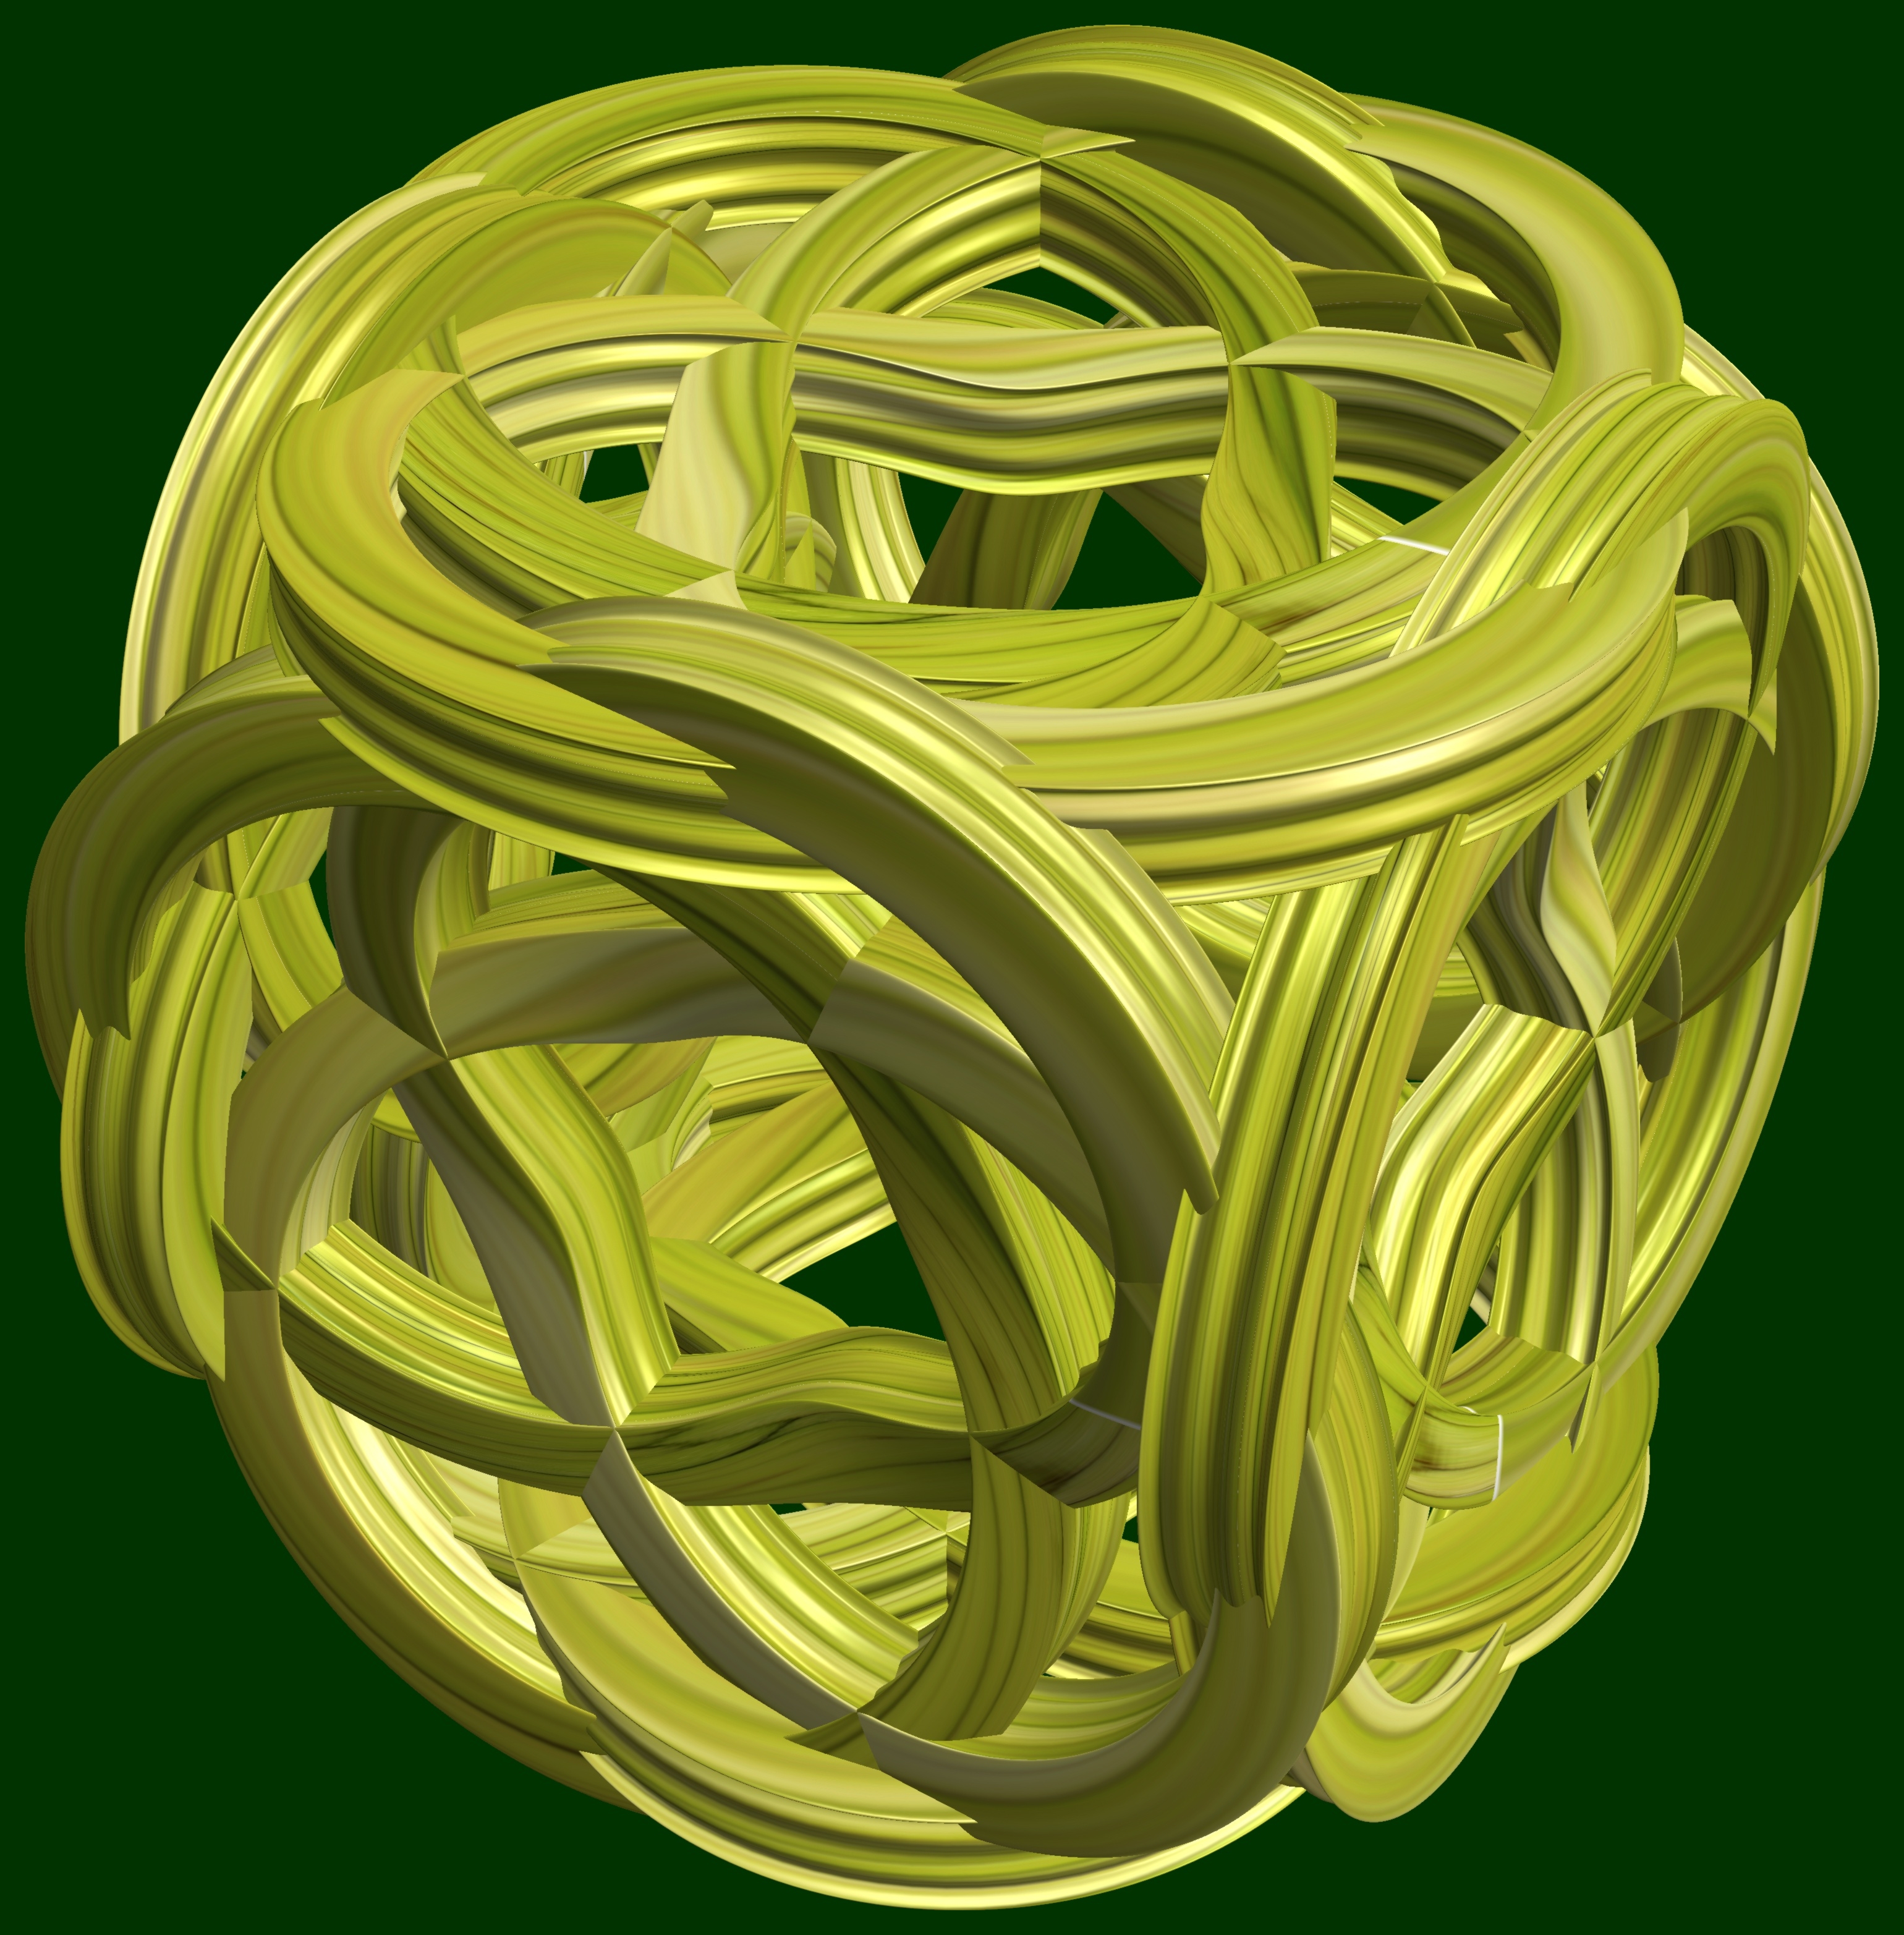
abstract, structure, texture, pattern, green, symbol, geometry, yellow, circle, jewellery, font, sculpture, illustration, design, symmetry, ball, 3d, graphic, shape, knot, torus, mathematica, cg, parametricplot3d, code, program, algorithm, mapping, geometricsculpture, fashion accessory